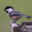
Label: bird